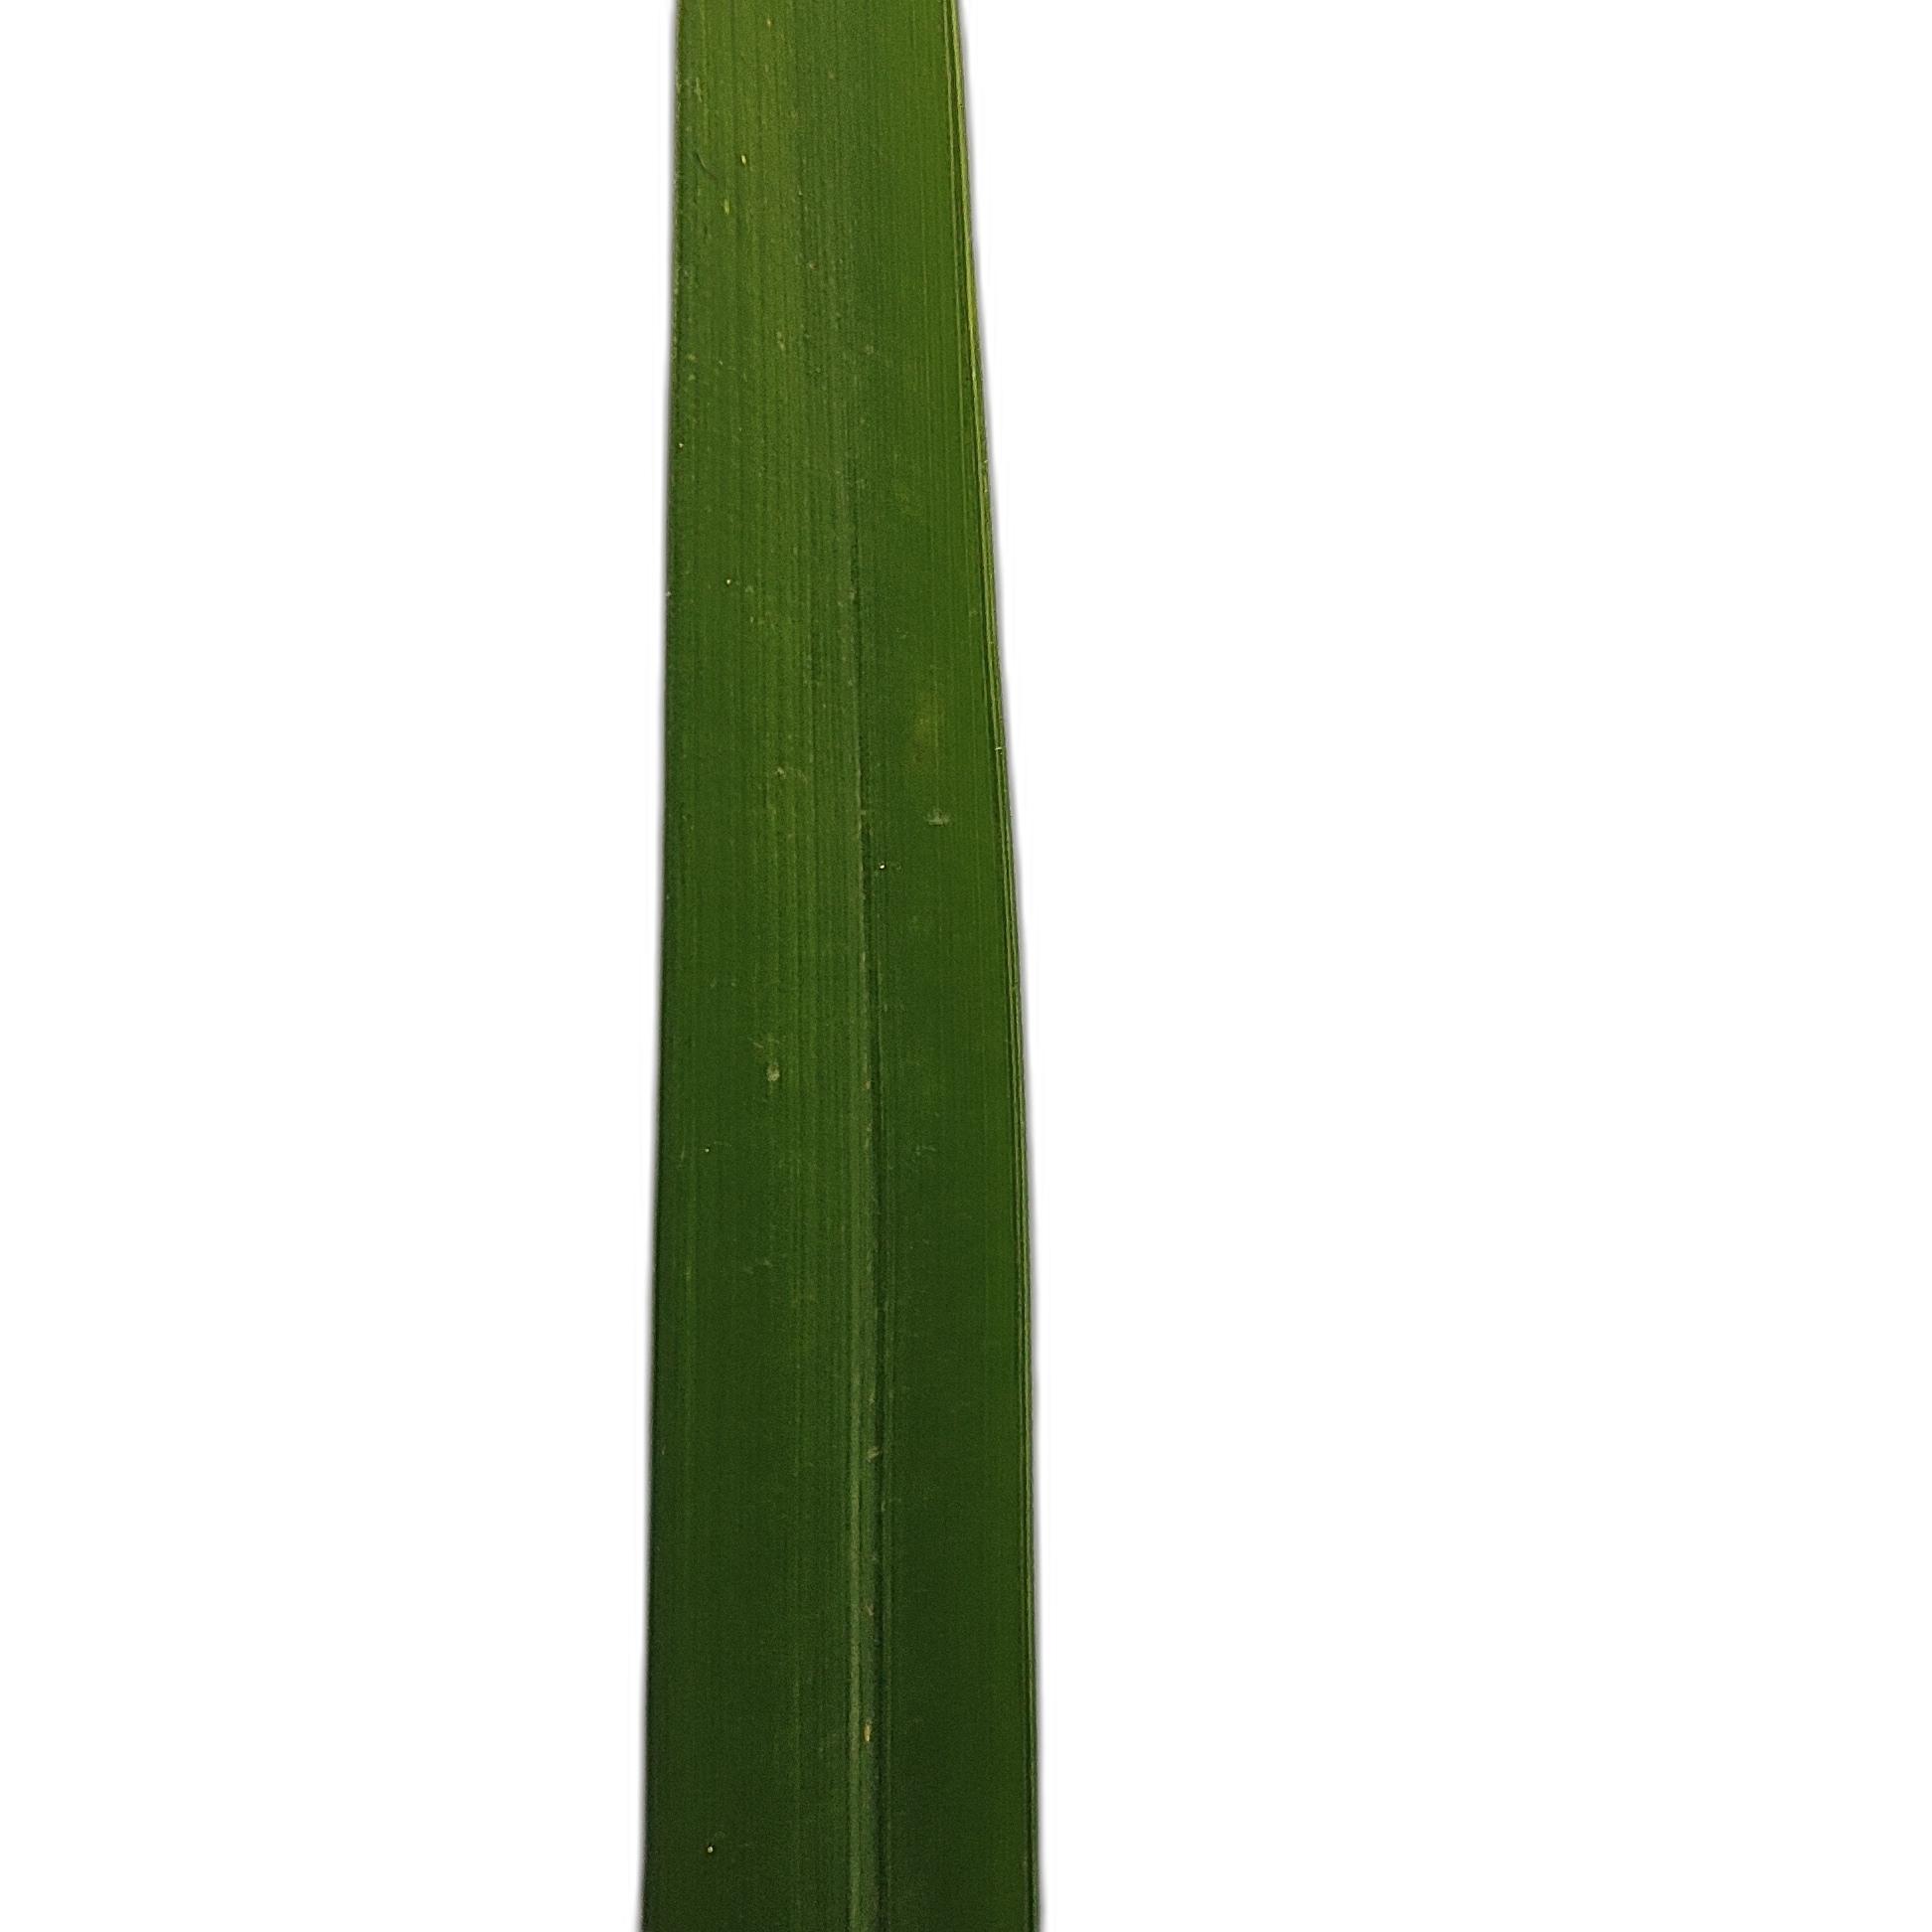
Label: Healthy